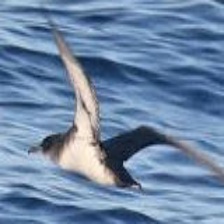
Species: BLACK VENTED SHEARWATER
Scientific name: PUFFINUS OPISTHOMELA